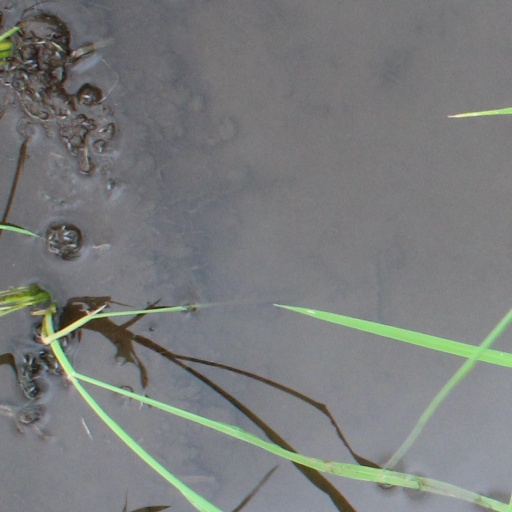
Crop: rice